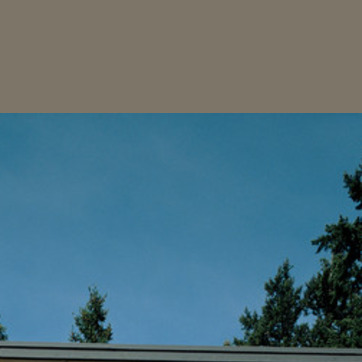
Material: sky